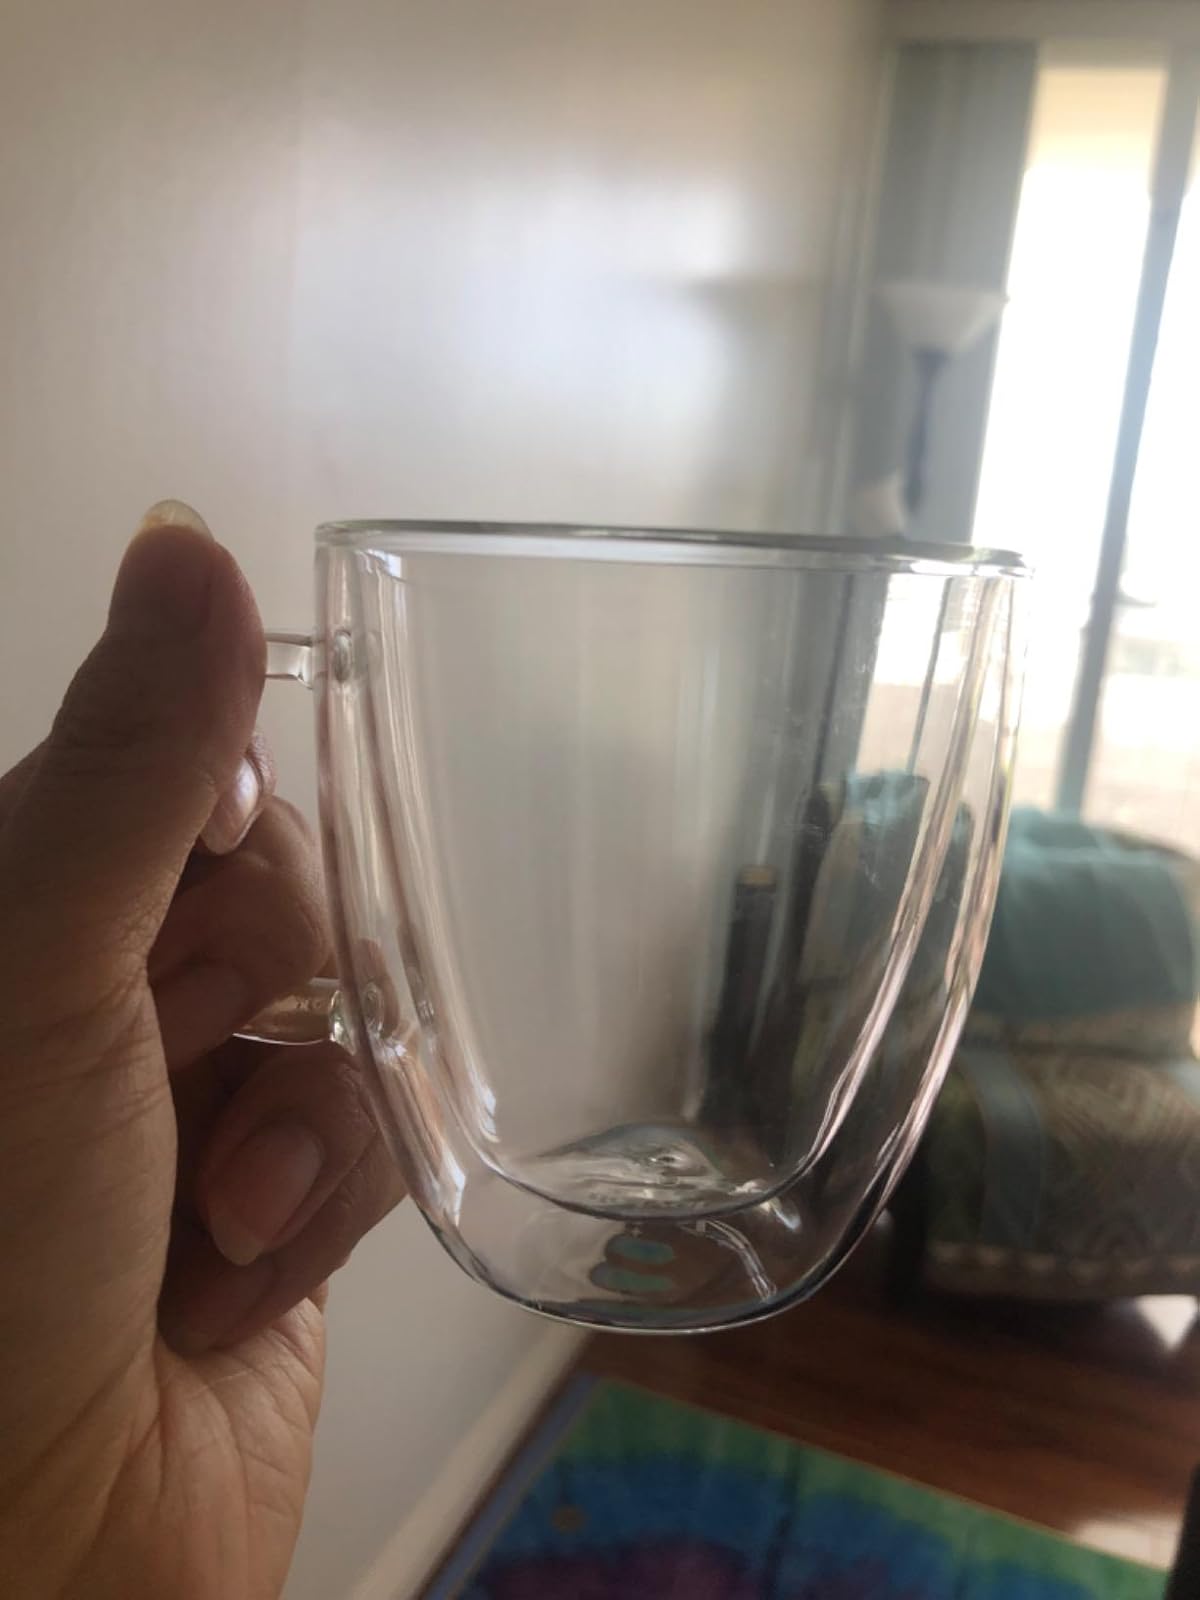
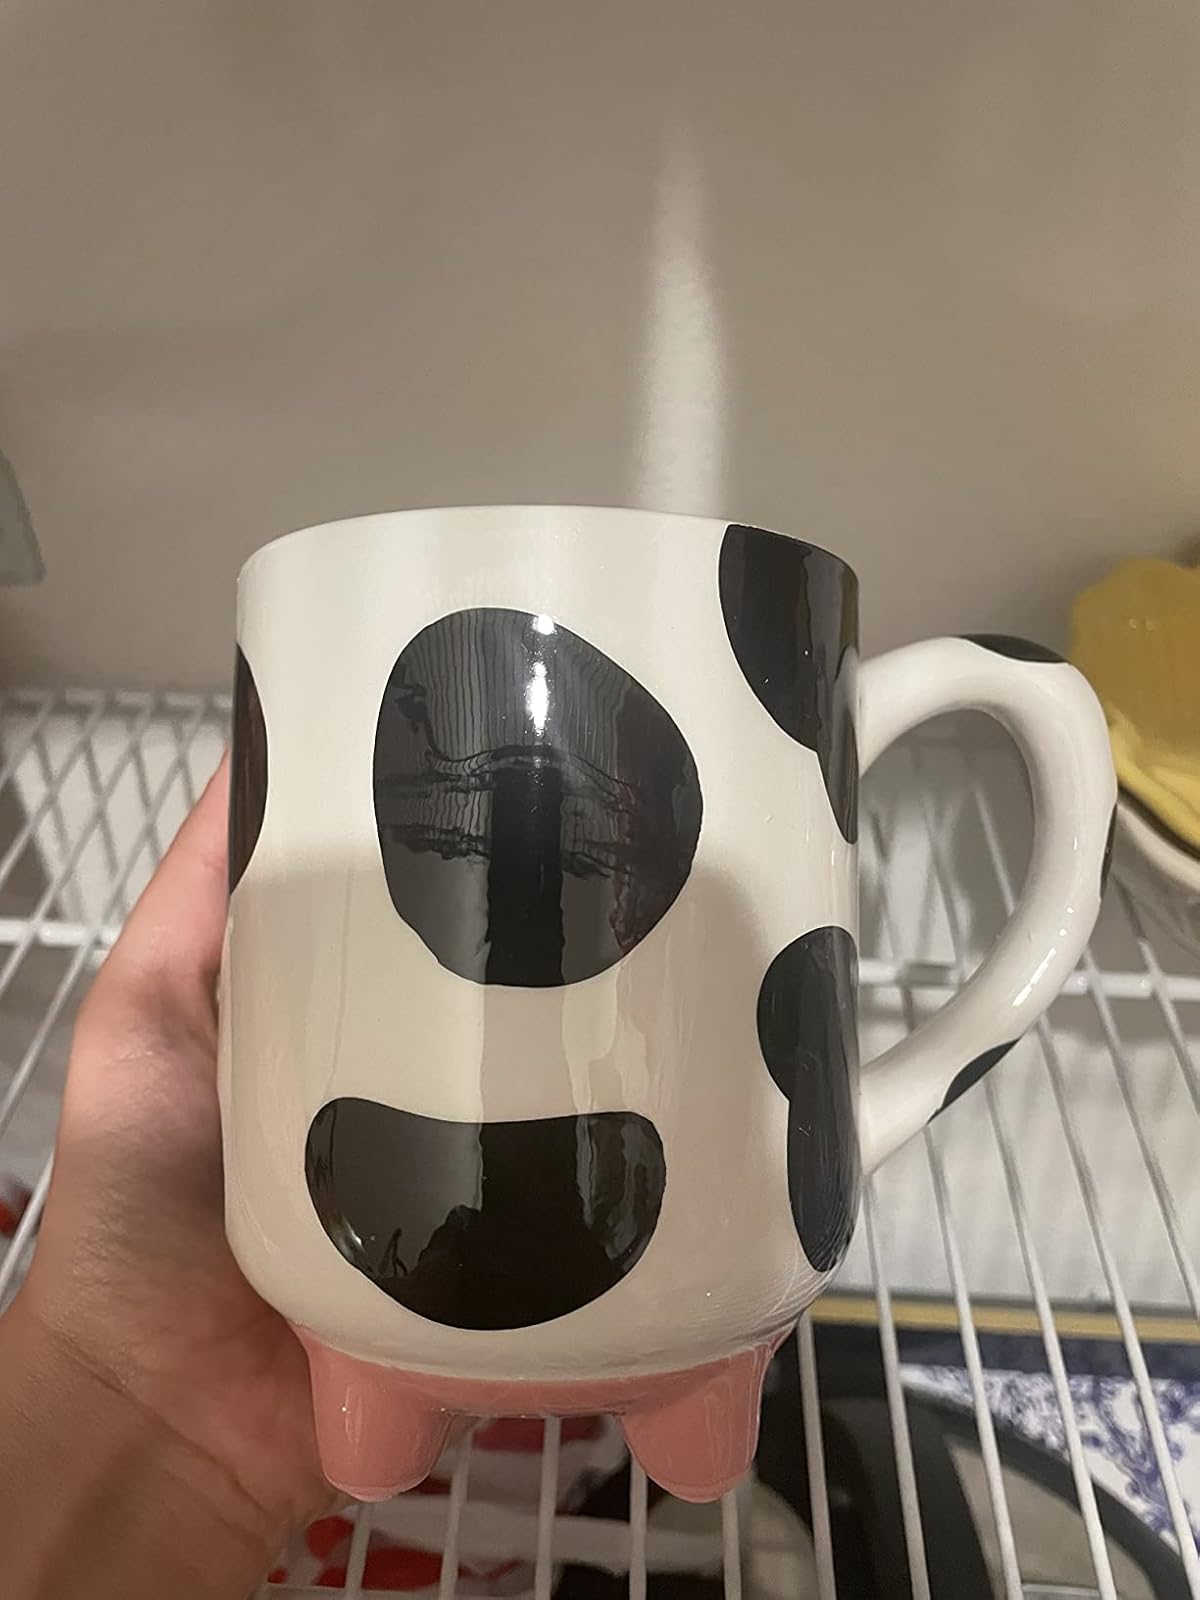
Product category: items_mug
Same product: no